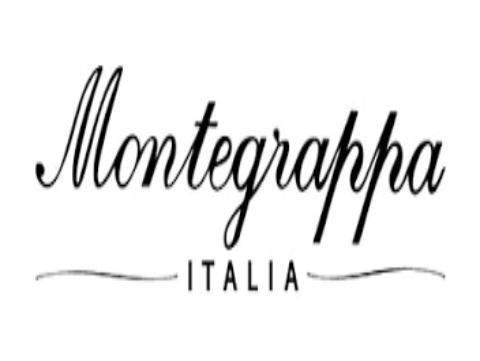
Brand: montegrappa
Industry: Necessities